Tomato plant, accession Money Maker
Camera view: tilt-top (135 deg); turntable rotation: 300 degrees
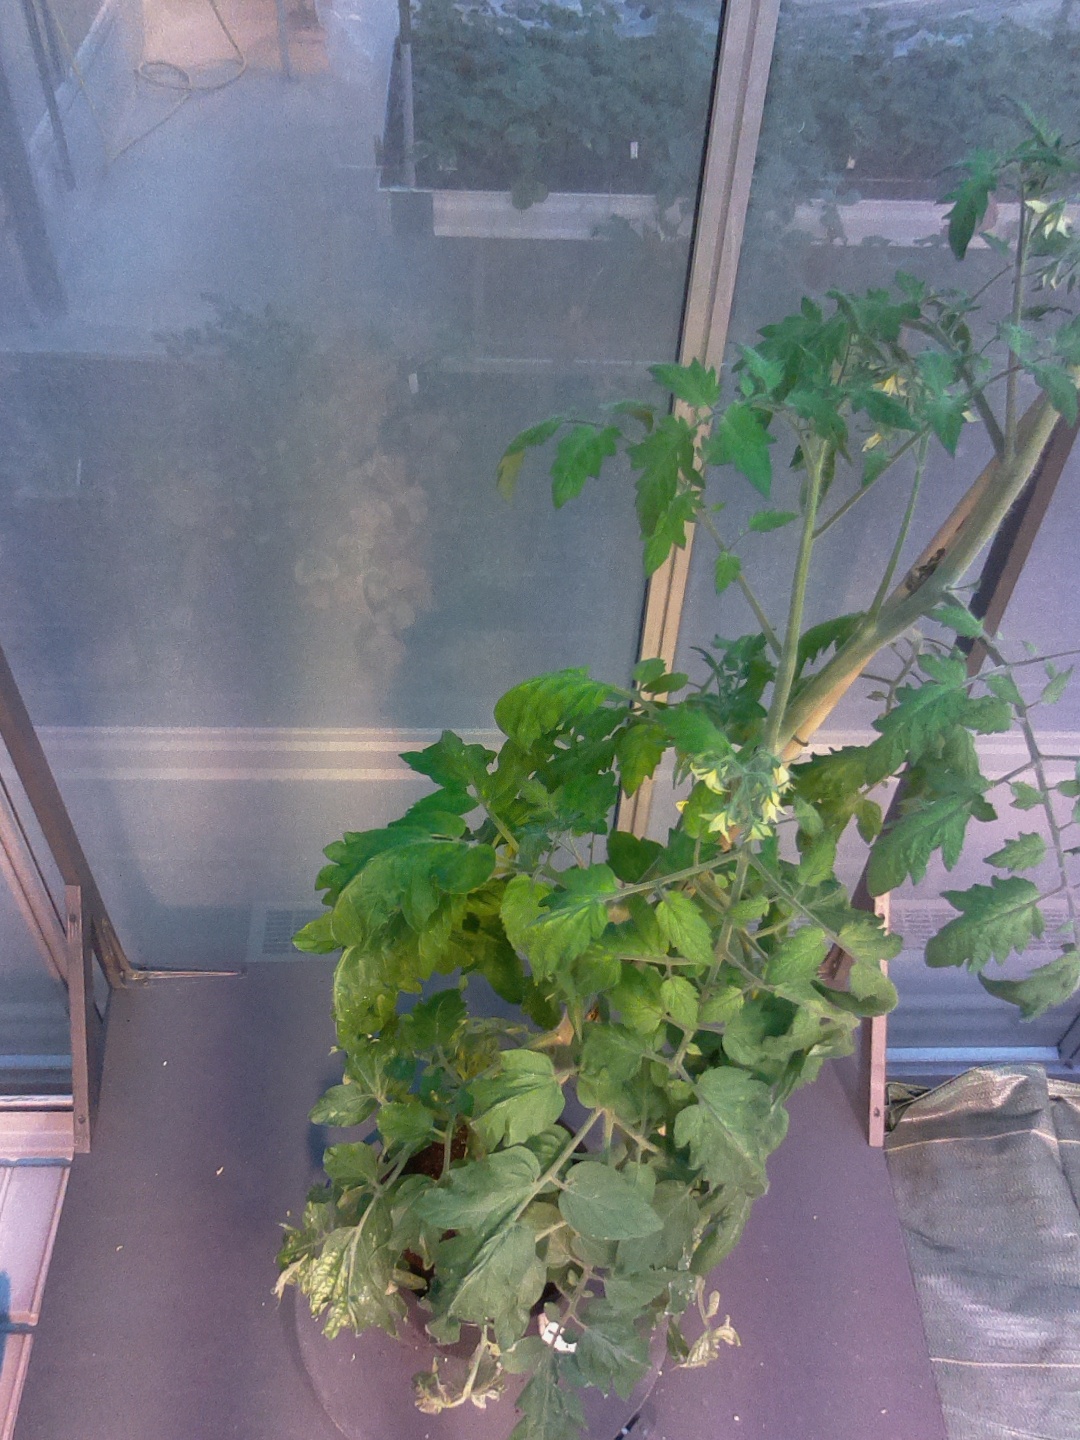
BBCH growth stage 72: 20%-30% of final fruit size